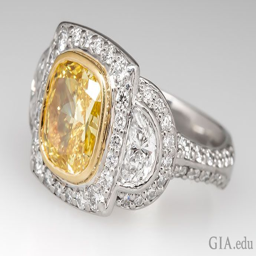
a fancy vivid yellow diamond engagement ring set in platinum with a 18k gold bezel .